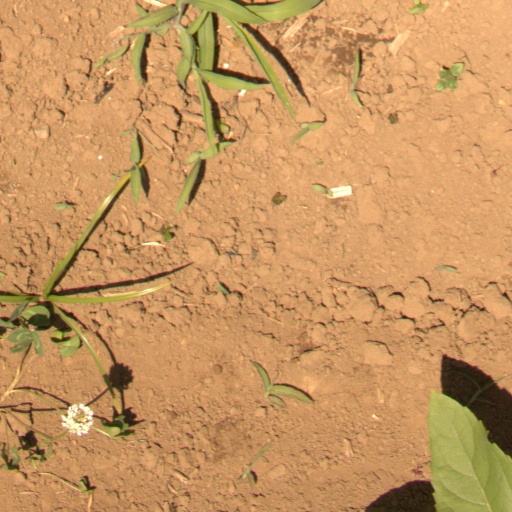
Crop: Jerusalem artichoke